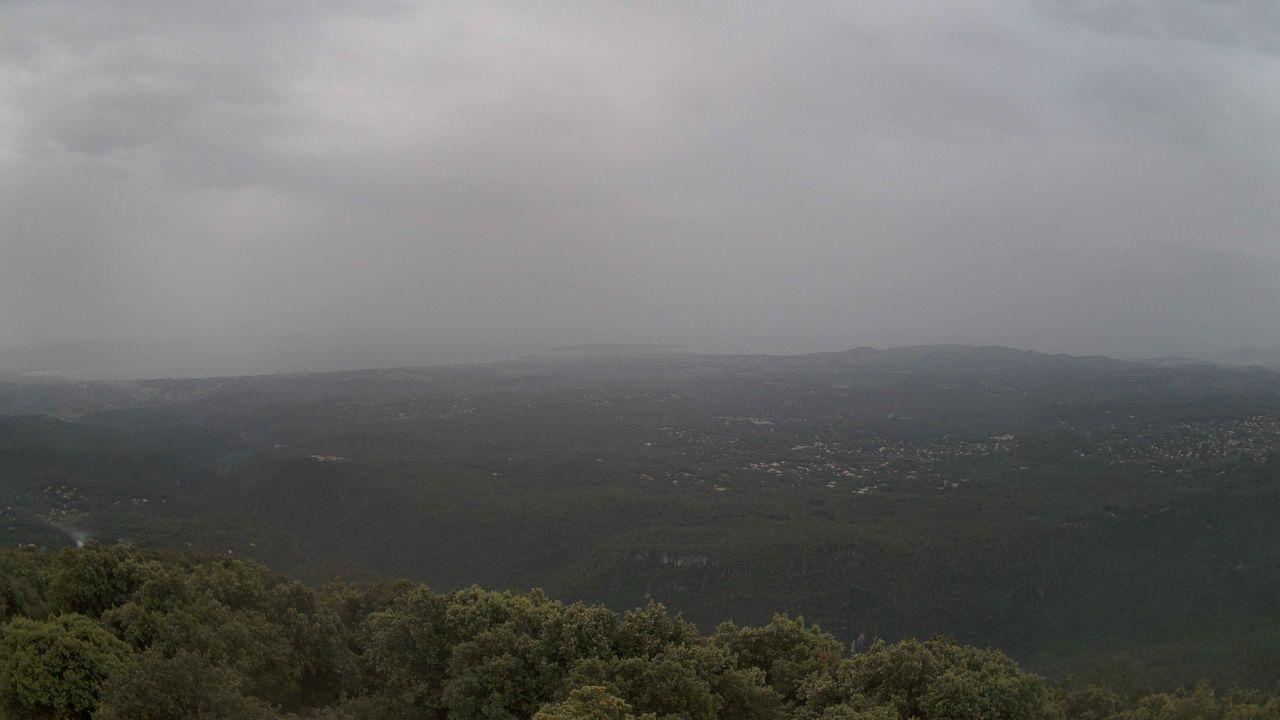
Fire: no
Smoke: yes